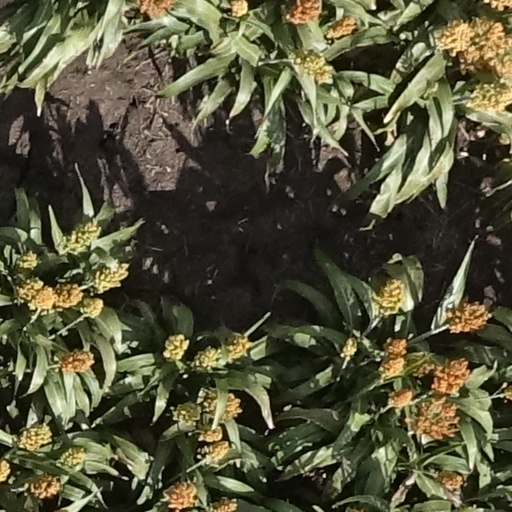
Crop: sorghum